Sweden at the FIFA Women's World Cup

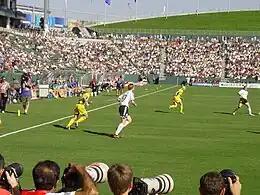
Scene from the Final against Germany

Actually, the 2003 World Cup should take place again in People's Republic of China. Due to the SARS epidemic, the tournament was temporarily relocated to the United States. Thus the World Cup took place for the second time in the US. In the Qualification, Sweden met Denmark, Switzerland and neighbors Finland. With five wins and one defeat Sweden qualified as group winners for the World Cup. The second placed and tied Danes did not manage to qualify for the World Cup in the playoffs of the runners-up. After a 0–2 in France that was 1–1 in the home game too little.